Ukrainian minesweeper Chernihiv

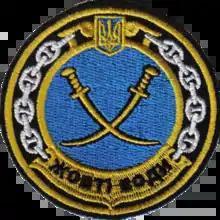

Minesweeper Zenitchik was built in the Sredne-Nevskiy SS3 shipbuilding yard in Leningrad in 1974. The ship was deployed on combat tours in Persian Gulf, Red Sea and the Atlantic between 1977 and 1988.